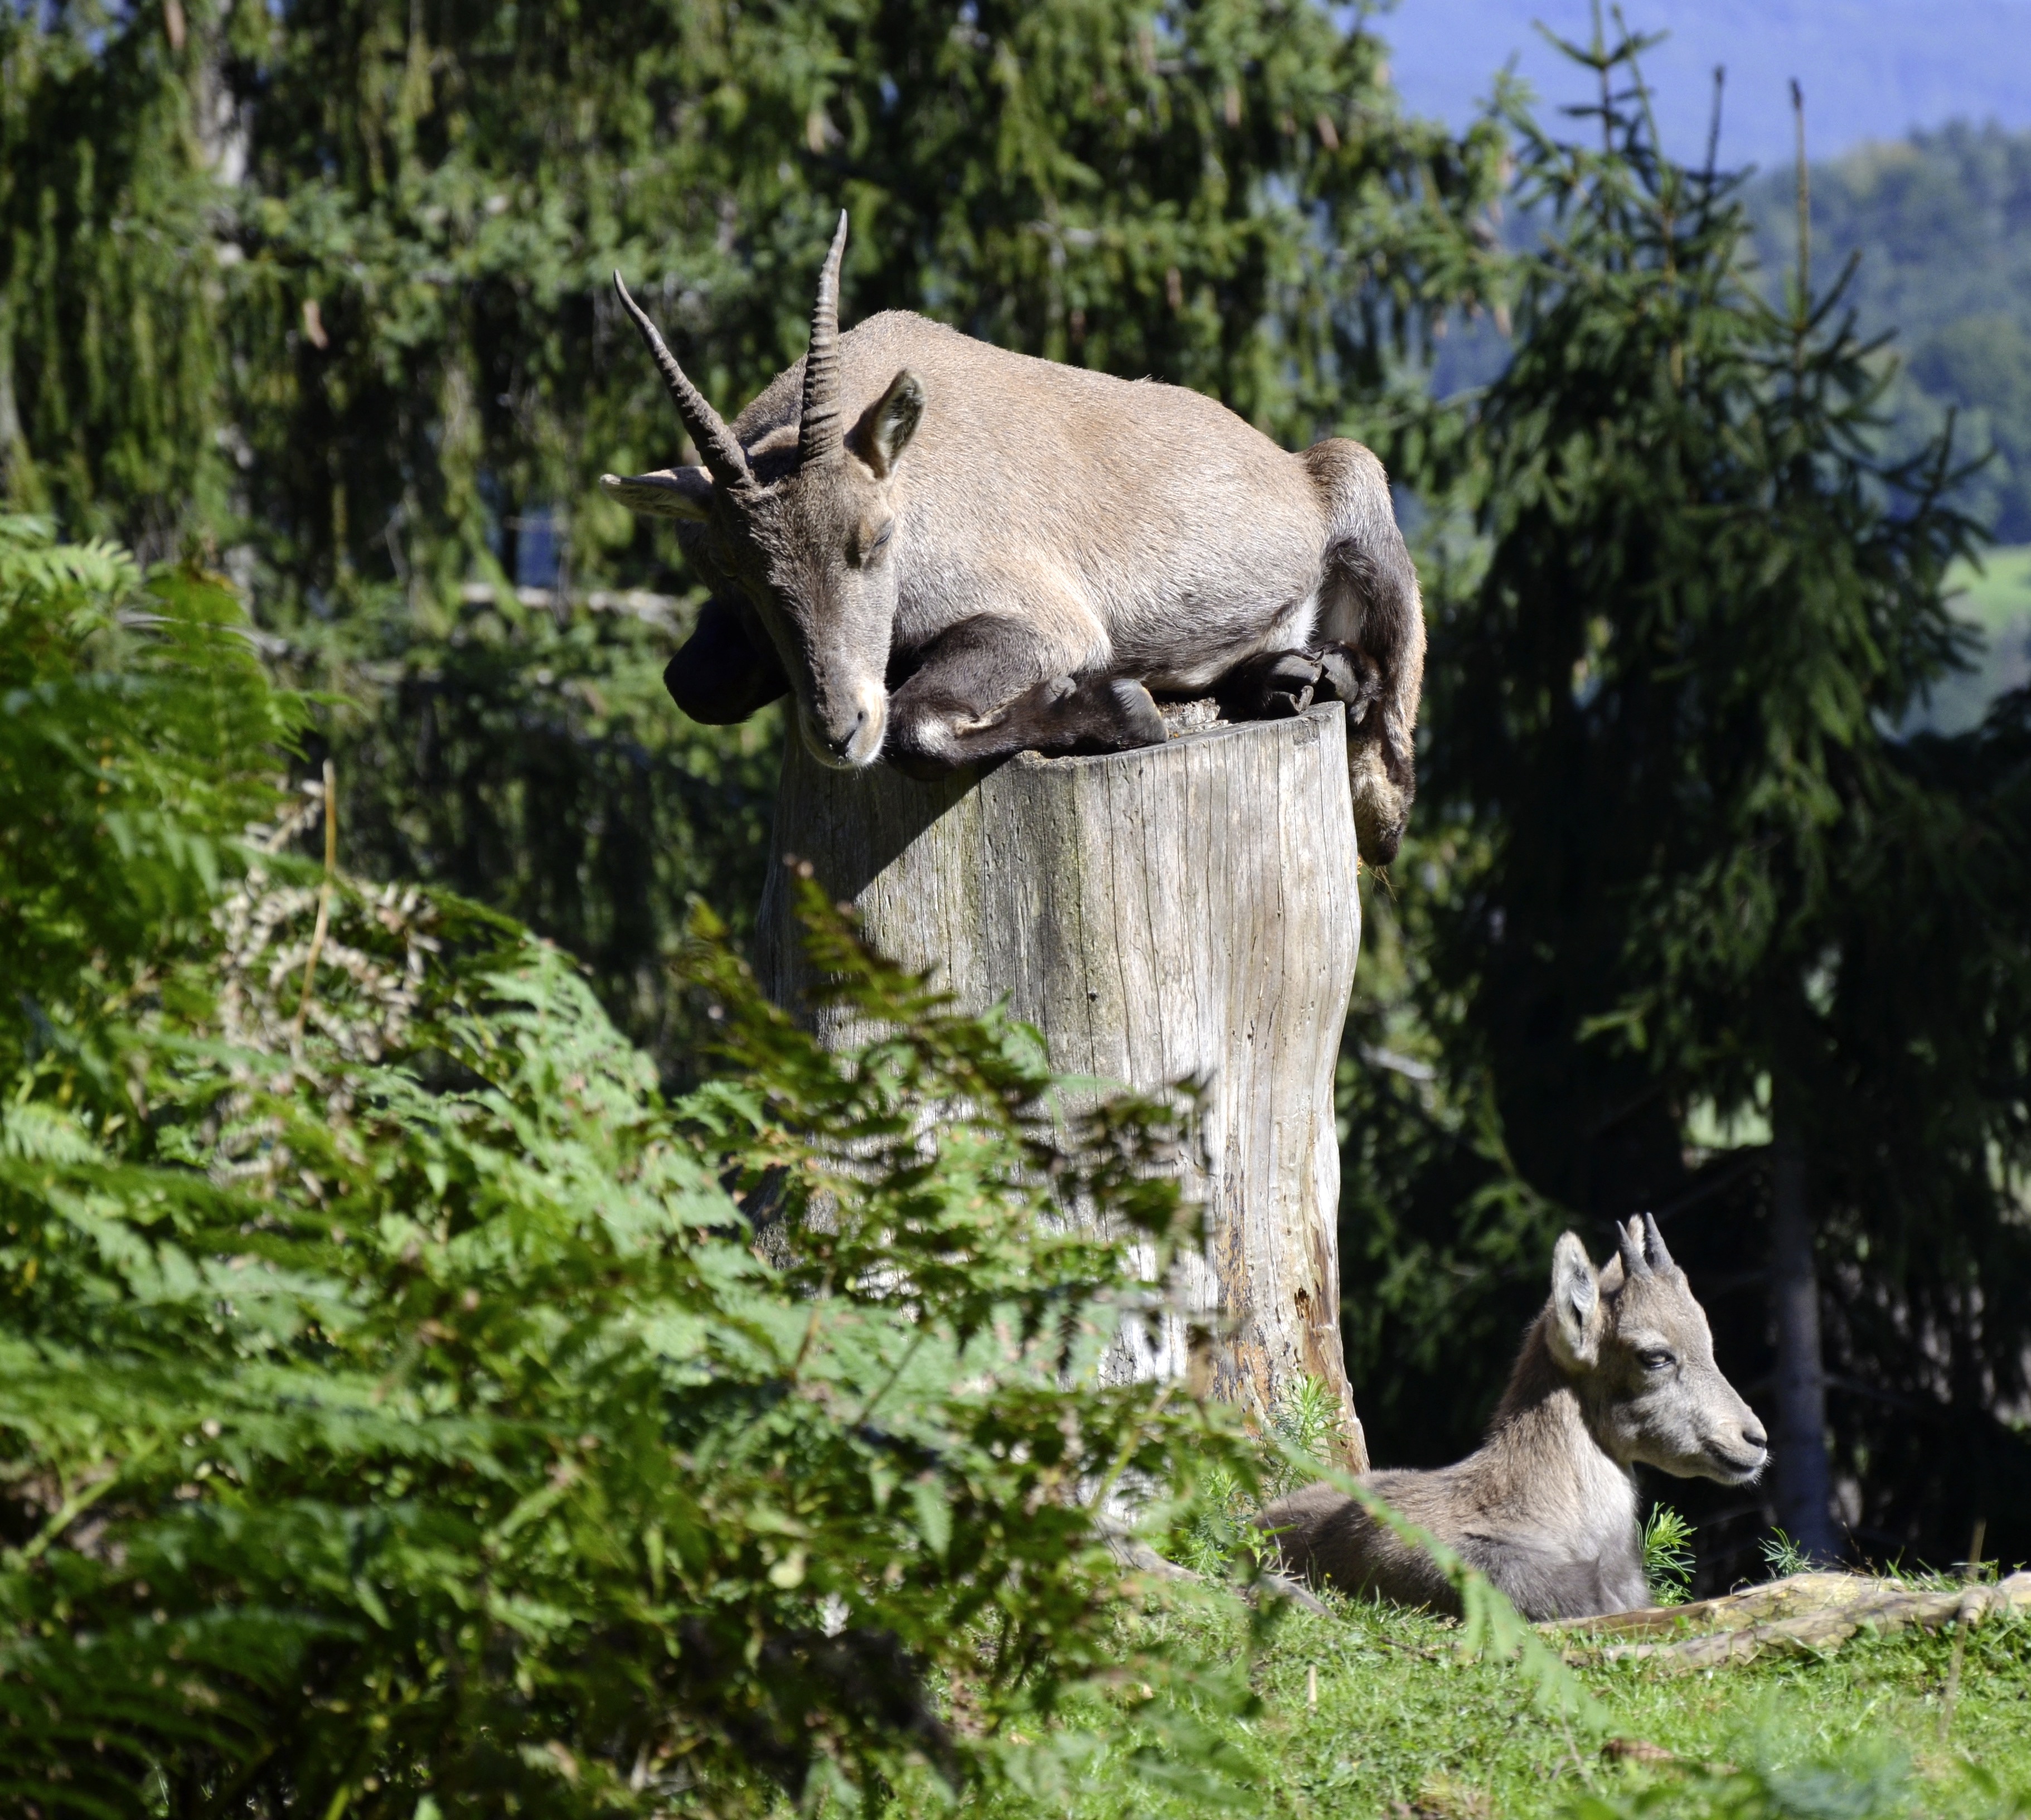
forest, animal, cute, wildlife, wild, zoo, young, mammal, fauna, lion, sculpture, mother, tree stump, cougar, capricorn, capricorn baby